Anna and the King of Siam (film)

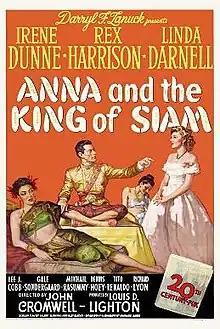
Original U.S. Poster

Anna and the King of Siam is a 1946 American drama film directed by John Cromwell. An adaptation of the 1944 novel of the same name by Margaret Landon, it was based on the fictionalized diaries of Anna Leonowens, an Anglo-Indian woman who claimed to be British and became governess in the Royal Court of Siam (now modern Thailand) during the 1860s. Darryl F. Zanuck read Landon's book in galleys and immediately bought the film rights.